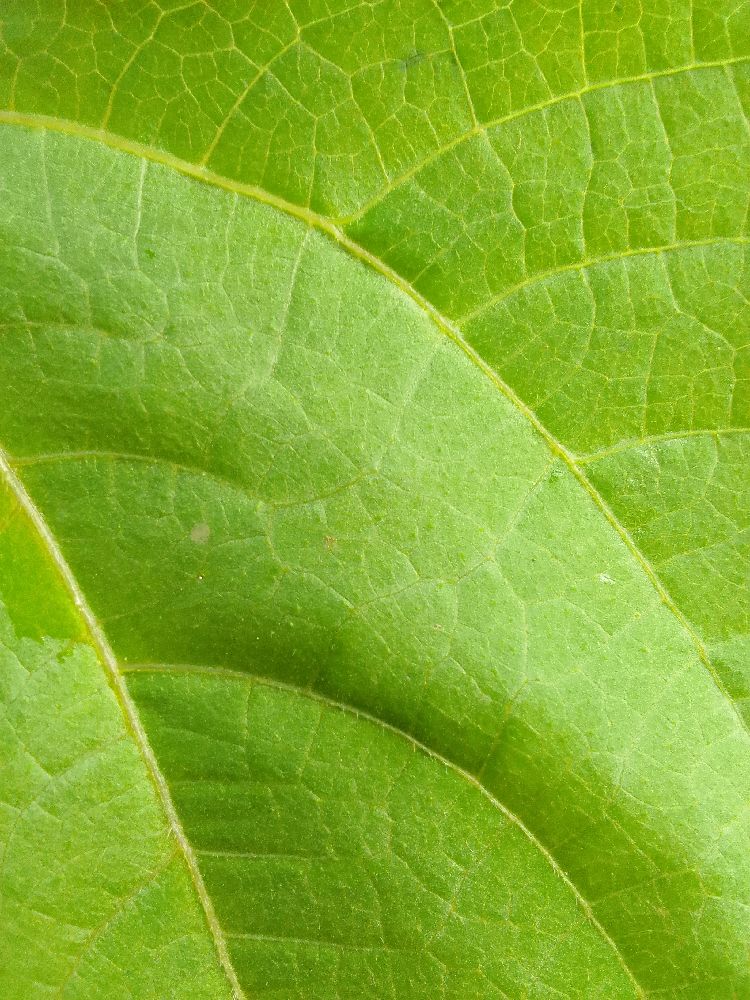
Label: healthy